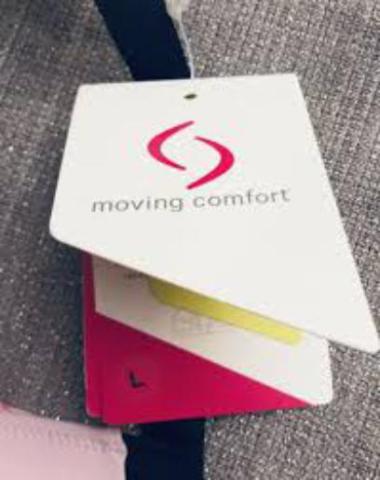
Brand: moving comfort-1
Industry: Clothes